Budgie (desktop environment)

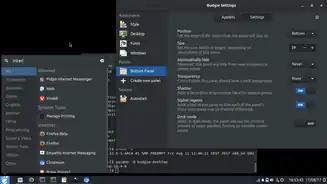

Budgie was created by Ikey Doherty as the default desktop environment for his new Linux distribution, EvolveOS, which was eventually renamed to Solus. The intention was to use GNOME components to create a more lightweight and traditional desktop that still had most of the features that GNOME provided at the time. Development was announced on , with the first public version being released soon after on .